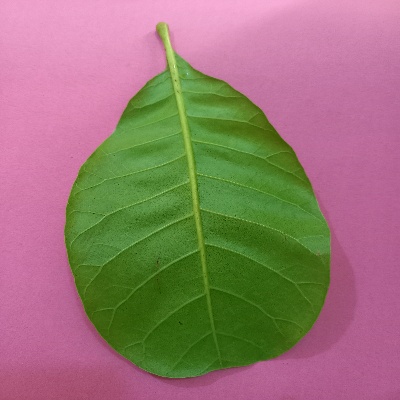
Crop: Cashew
Condition: healthy